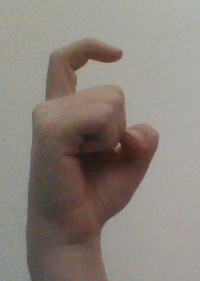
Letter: ra